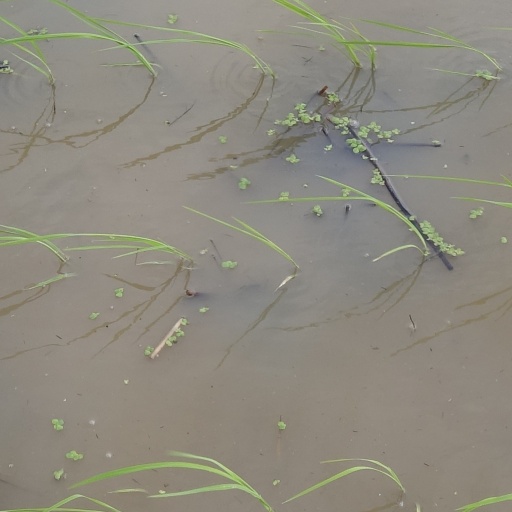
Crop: rice